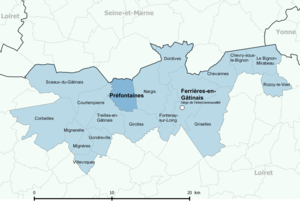
Périmètre de la fr:communauté de communes des Quatre Vallées (Loiret) - Positionnement de la commune de Préfontaines.
Préfontaines est une commune française située dans le département du Loiret, en région Centre-Val de Loire.